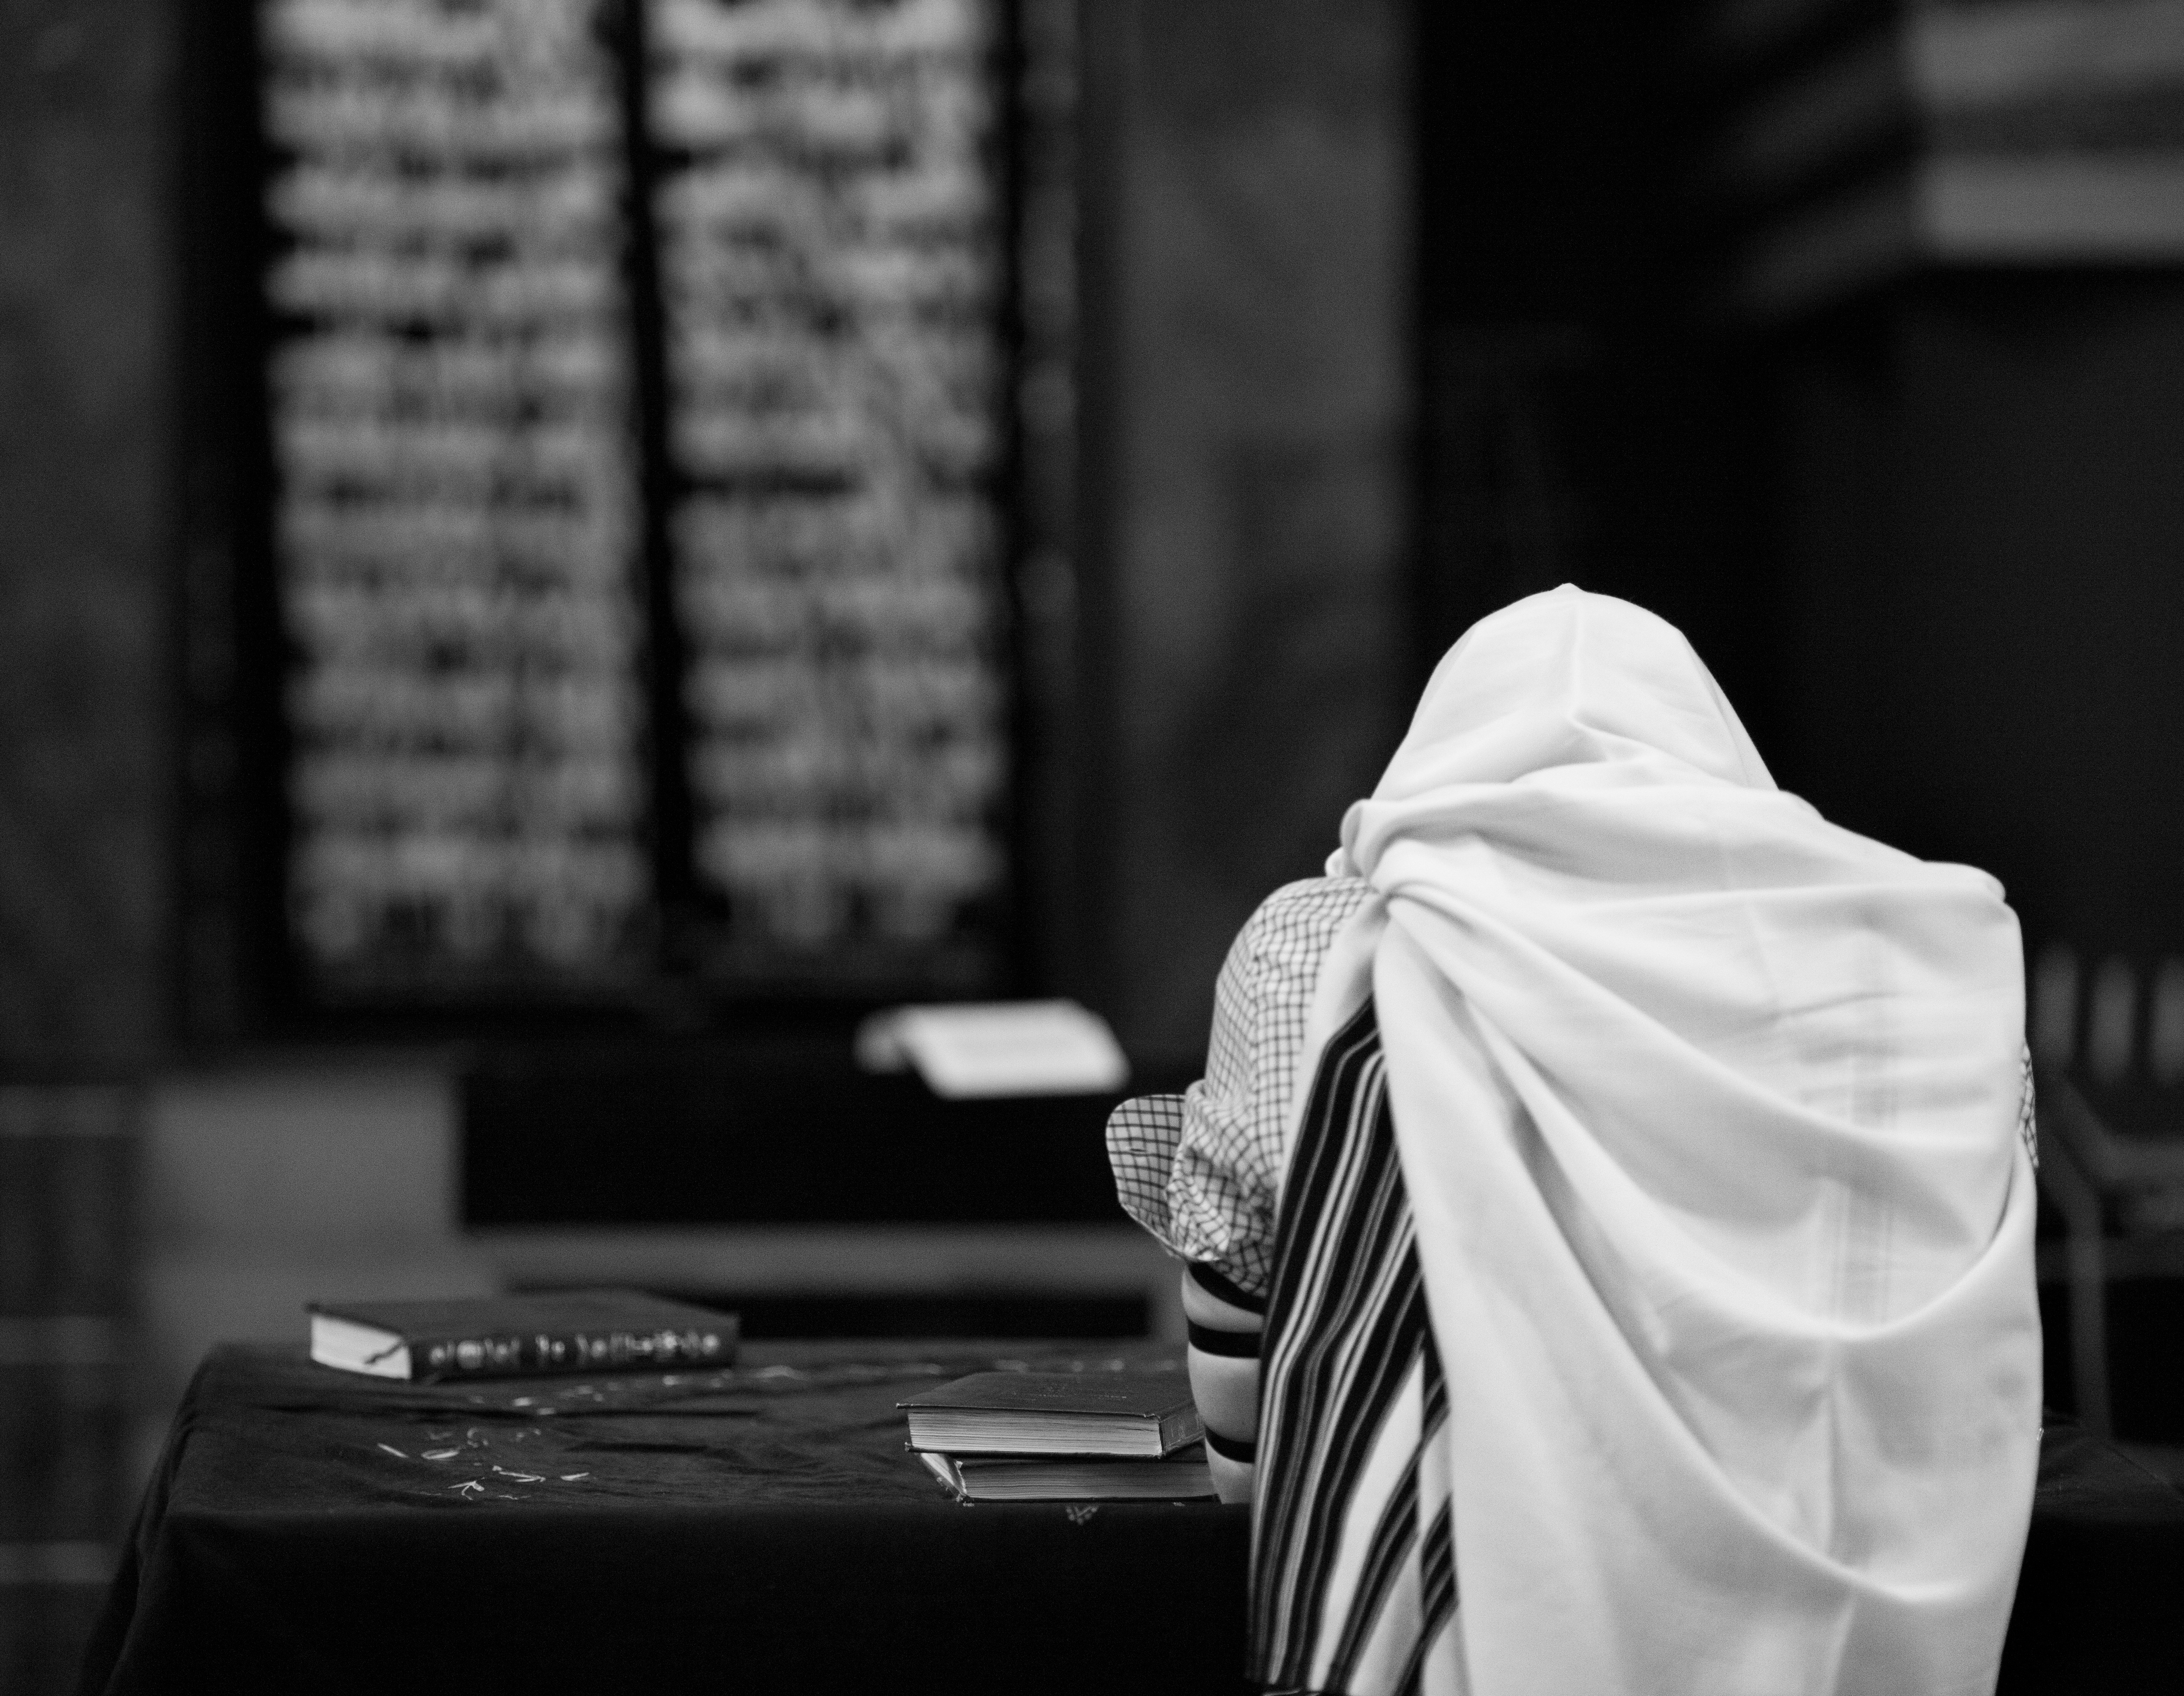
black and white, white, photography, religion, darkness, black, monochrome, photograph, prayer, synagogue, torah, jew, judaism, hebrew, jews, monochrome photography, tefillin, chabad, dnepropetrovsk, talmud, hasid, lubavitch, mitzvah, siddur, film noir